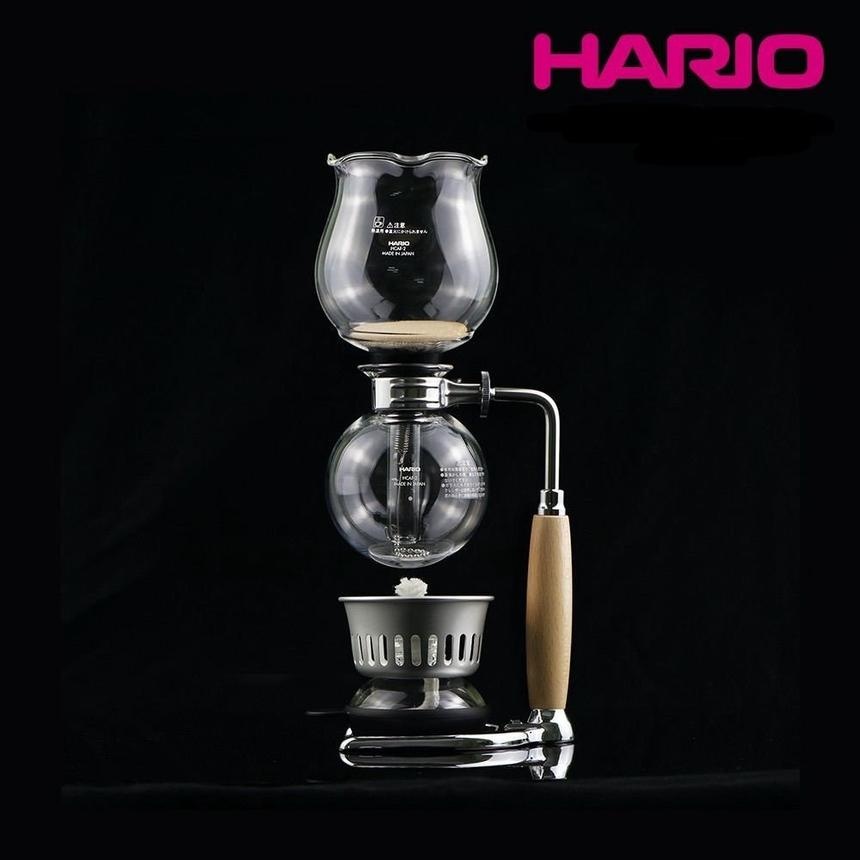
HARIO | Siphon Coffee Maker - Hana HCAF-2 - 100th Anniversary
HARIO Revival Series For a limited time only, we're bringing back some of the most popular products from our 100-year history. Launched in 1976. The upper bowl features a flower petal-shaped design that adds an air of elegance to the siphon's functionality. ARTICLE-NO. HCAF-2 SIZE：W133 × D102 × H303mm CAPACITY：2 cup WEIGHT：(incl.individual box) approx.900g MADE IN JAPAN
Brand: H Proper Coffee Roasters
Category: Home & Garden > Kitchen & Dining > Kitchen Appliances > Coffee Makers & Espresso Machines > Vacuum Coffee Makers